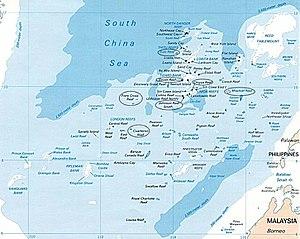
La « grande muraille de sable » est une expression sarcastique désignant la politique agressive de la République populaire de Chine en mer de Chine méridionale, à partir de 2014, de créations de terre-pleins sur plusieurs îles de l'archipel des Paracels, et la construction de 7 îles artificielles, sur plusieurs récifs de l'archipel des îles Spratleys au prix d'une catastrophe environnementale.